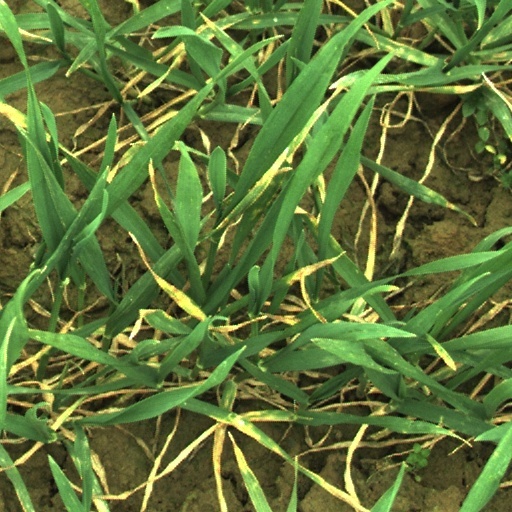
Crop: wheat